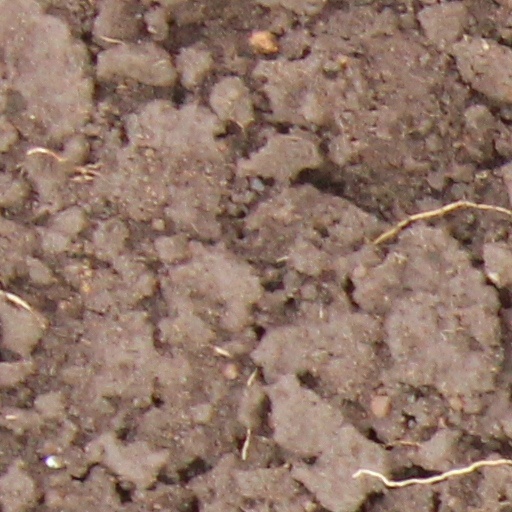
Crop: wheat